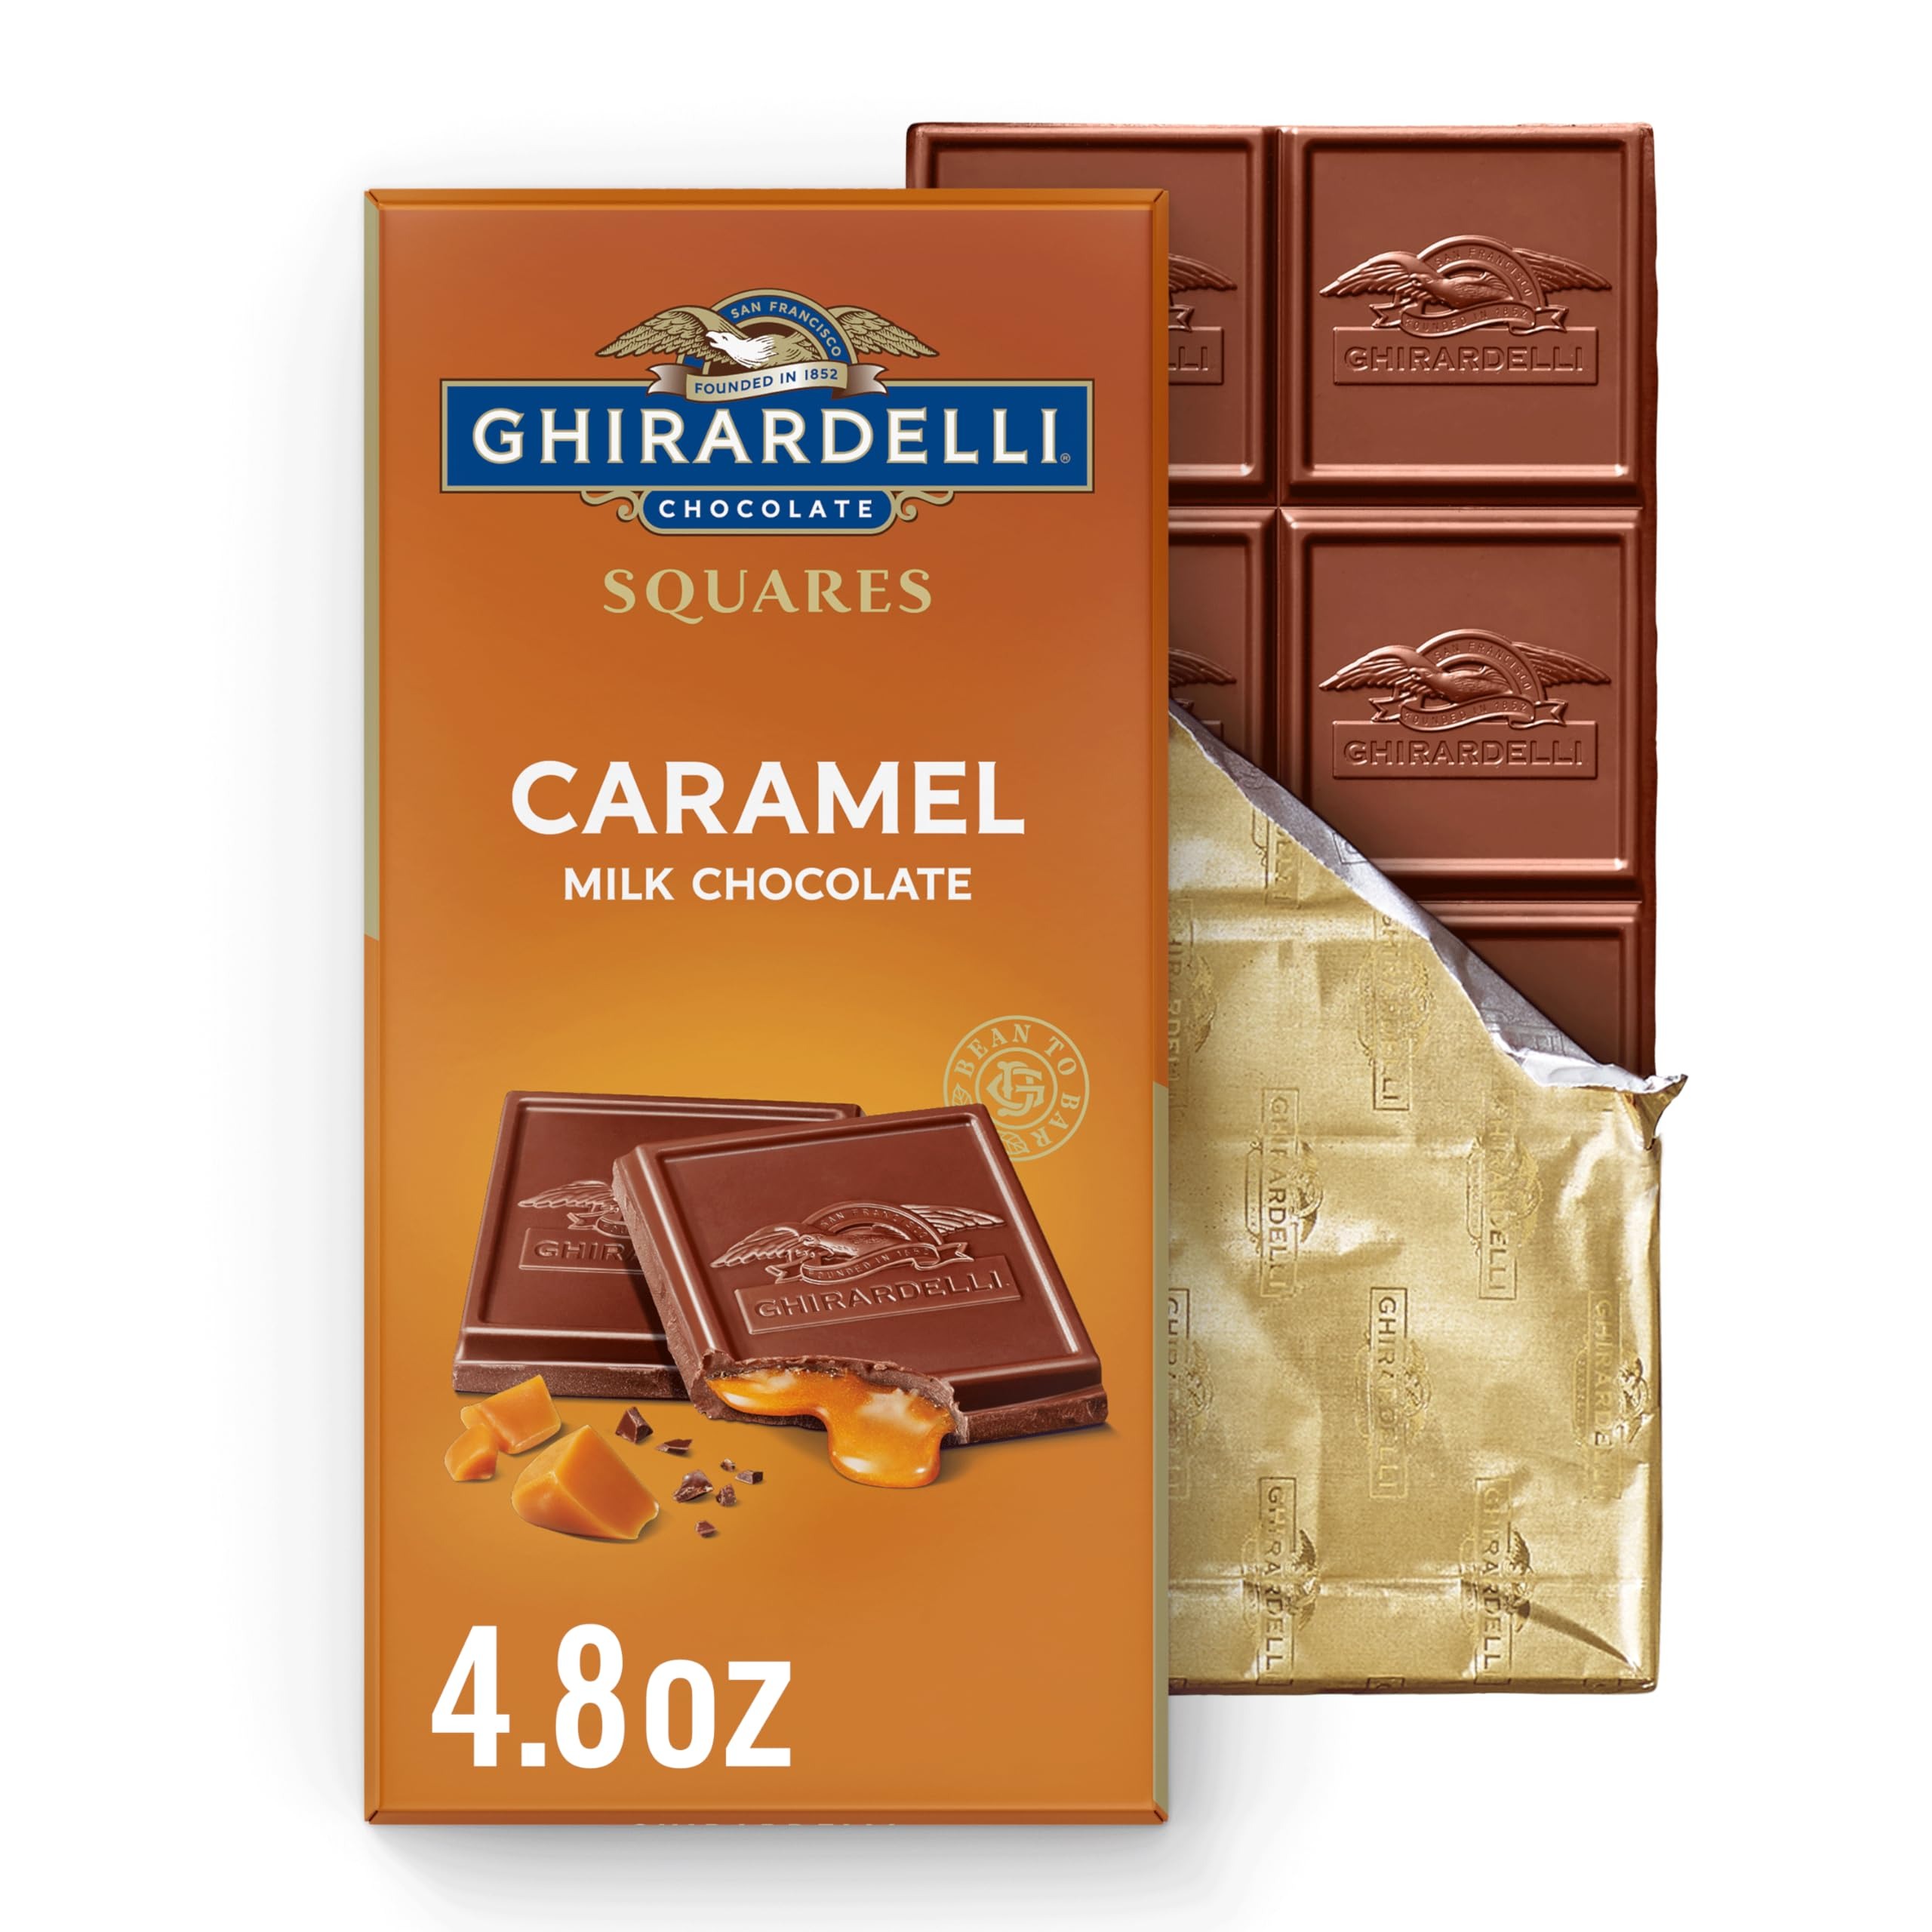
Item Name: GHIRARDELLI Caramel Milk Chocolate Squares Bar, 4.8 oz Bar
Bullet Point 1: One (1) 4.8 oz GHIRARDELLI Milk Chocolate Bar with Caramel Filling
Bullet Point 2: Luscious, smooth caramel filling in rich milk chocolate for a satisfyingly sweet treat
Bullet Point 3: Treat yourself to a perfectly balanced treat or share it as a gift
Bullet Point 4: Caramel chocolate candy bars are easy to break into squares for sharing or portioning
Bullet Point 5: GHIRARDELLI chocolate is made with premium ingredients and high quality cocoa beans
Bullet Point 6: This GHIRARDELLI product is certified kosher
Value: 4.8
Unit: Ounce

Price: 4.54